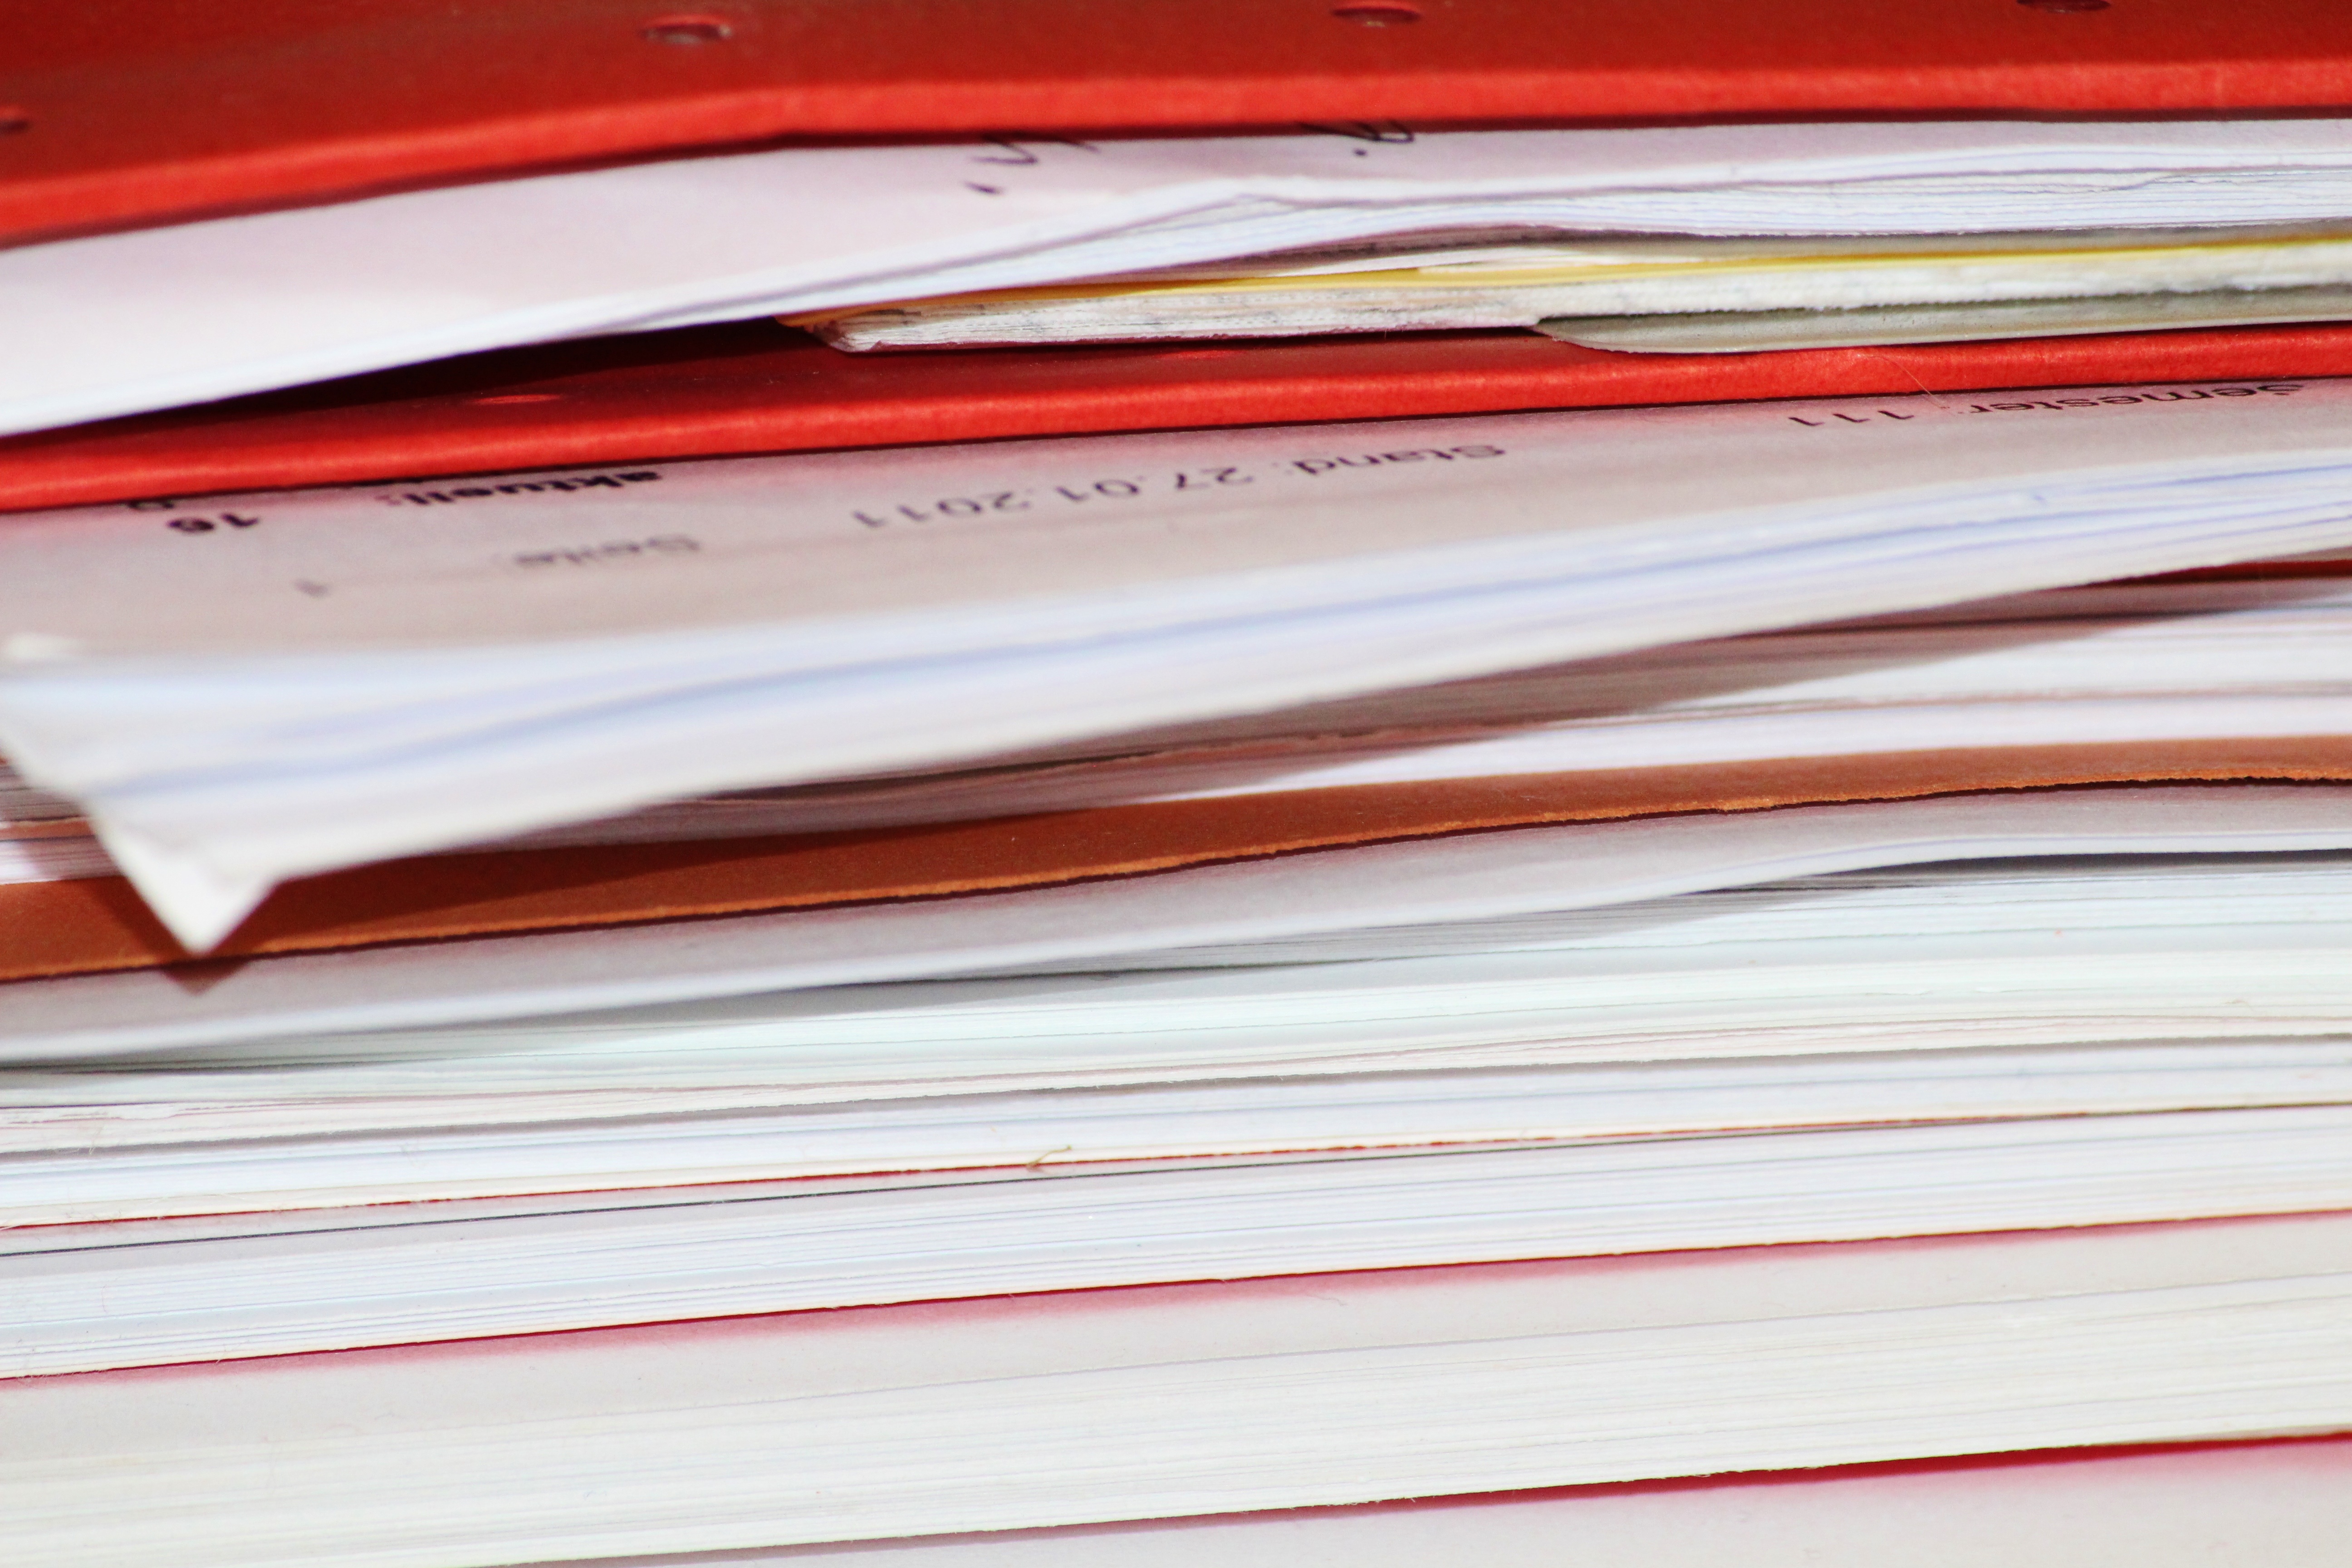
writing, drop, wood, line, red, office, stack, paper, folder, material, document, files, plywood, regulation, sort, plastic wrap, classify, aktenberg, work off, file away